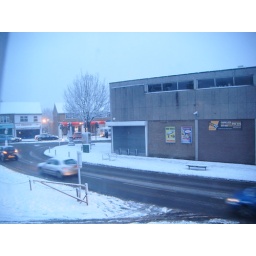
View from bedroom window in Downend after Tuesday night's snow.